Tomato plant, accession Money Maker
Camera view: tilt-top (135 deg); turntable rotation: 240 degrees
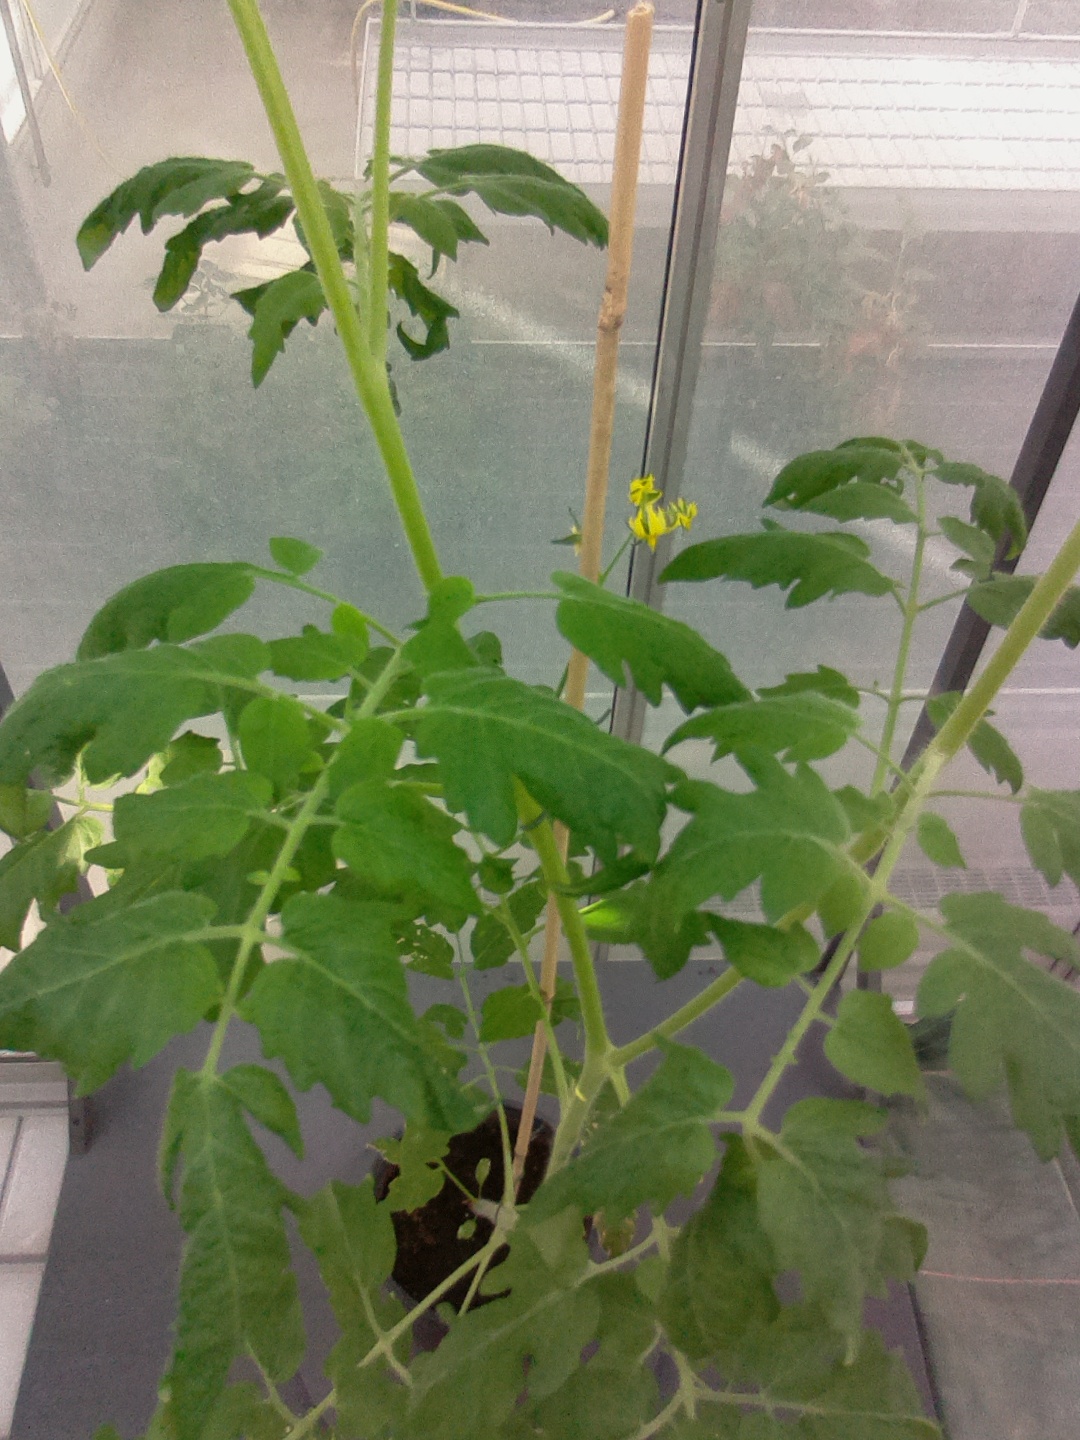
BBCH growth stage 65: Full flowering, 50%-60% of flowers open, first petals falling